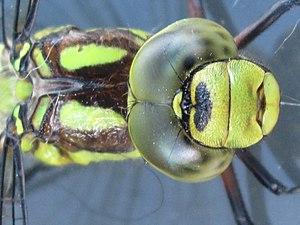
Tête grossie de la libellule Aeshne bleue
Les anisoptères constituent un sous-ordre d'insectes odonates. Ils sont caractérisés par de larges yeux composés très développés généralement joints au-dessus de la tête et un corps allongé. Les ailes antérieures et postérieures sont de formes différentes et au repos, restent dans une position perpendiculaire au corps. Dans le langage courant, les anisoptères sont appelés libellules tandis que les zygoptères sont appelés demoiselles.